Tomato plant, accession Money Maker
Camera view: bottom (45 deg); turntable rotation: 270 degrees
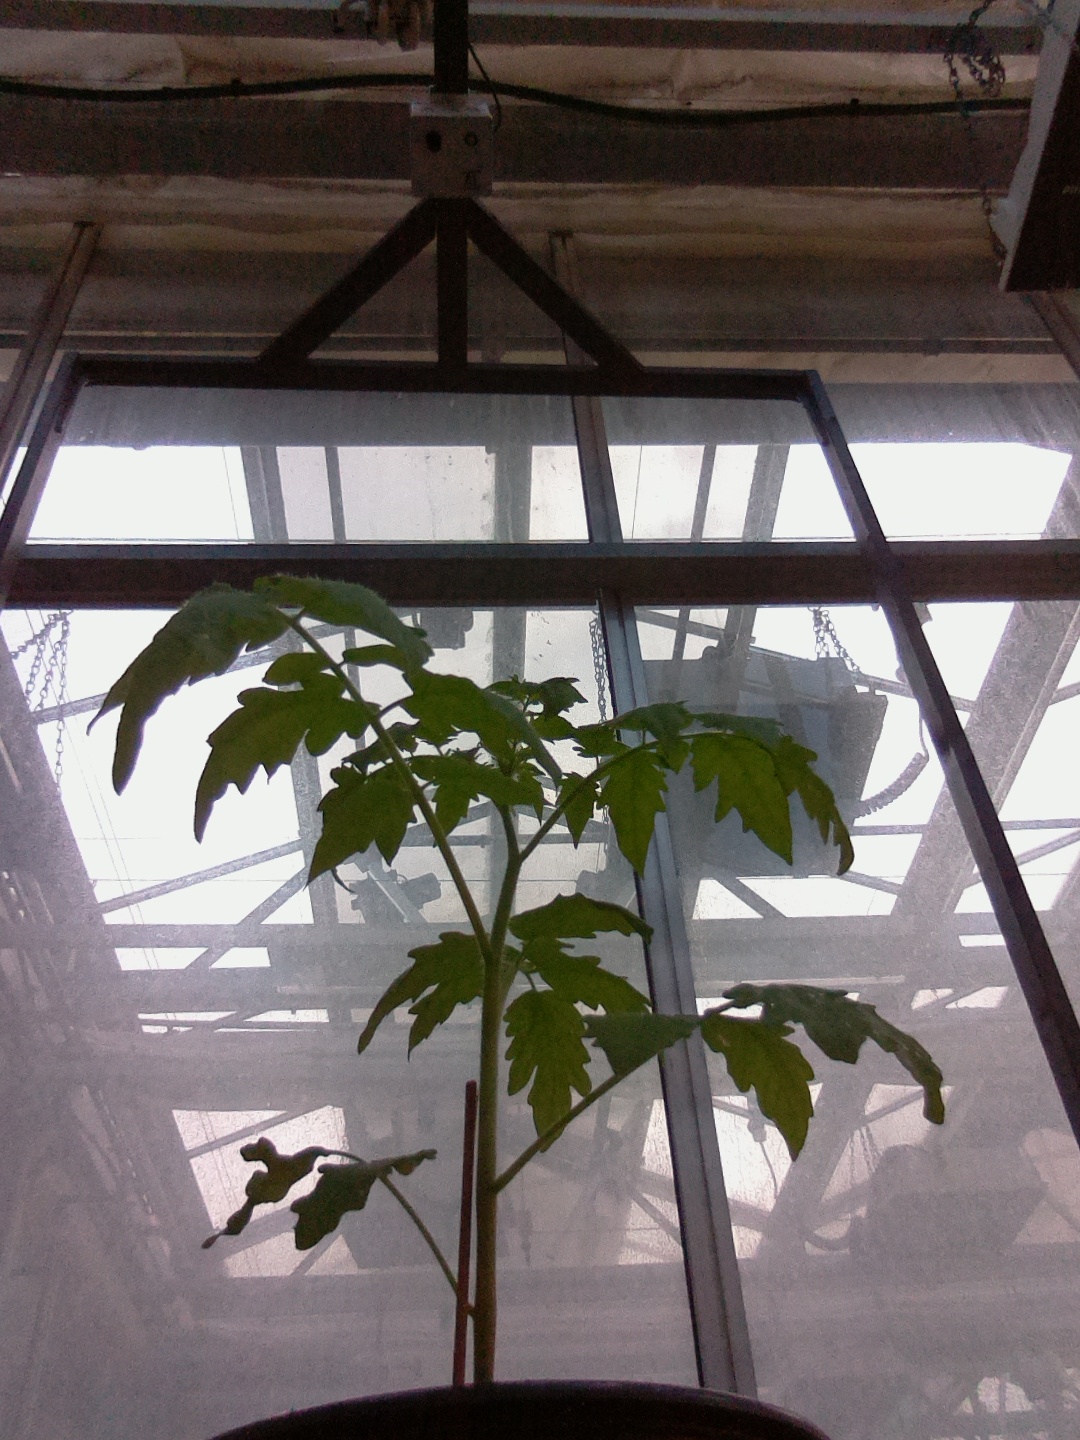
BBCH growth stage 13: 6 of true leaves visible